Kostiantyn Yelisieiev

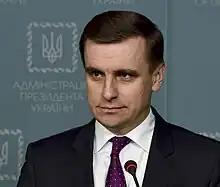

Kostiantyn Yelisieiev (born September 14, 1970, Krasnoarmiysk, Donetsk region) is a Ukrainian diplomat. Ambassador Extraordinary and Plenipotentiary of Ukraine. He is deputy of head of Presidential Administration of Ukraine (2015).